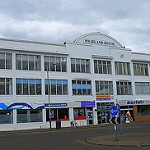
Scene: Outdoor